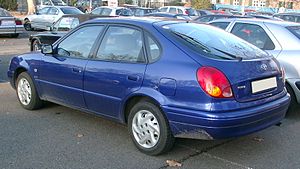
Toyota Corolla / Corolla (E110, 1997−2002) / Motorer
Toyota Corolla er modelbetegnelsen for en personbil i den lille mellemklasse, som siden 1966 er blevet fremstillet af det japanske Toyota Motor Corporation i flere forskellige udførelser.